Michelangelo phenomenon

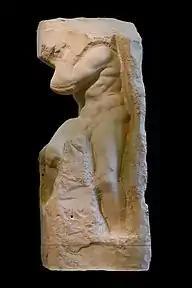

Note that not all of a partner's acts to reinforce certain qualities counts as affirming or, to be more specific, ideal-self-affirming. Exploring related phenomena can further clarify what partner affirmation is not. "Partner enhancement" is when a partner acts in a way that is more so positive than reflective of objective reality. For example, Jay acts toward Kaylee as if she is the best piano player, even if the average piano instructor would rate her as simply decent at piano. There is "partner verification", which involves the partner reinforcement of qualities that the target, or self, believes to be true already. An example would be if Jay laughs at Kaylee's jokes and, subtly, reinforces the conception she has of herself as a funny person.